Holy Family High School (Mumbai)

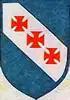
Old logo

Holy Family High School was founded in 1944 as a parish institution in an old, single-storied structure by Fr. Denzil Keating, S.J. The school's first headmistress was Maud D'Costa.